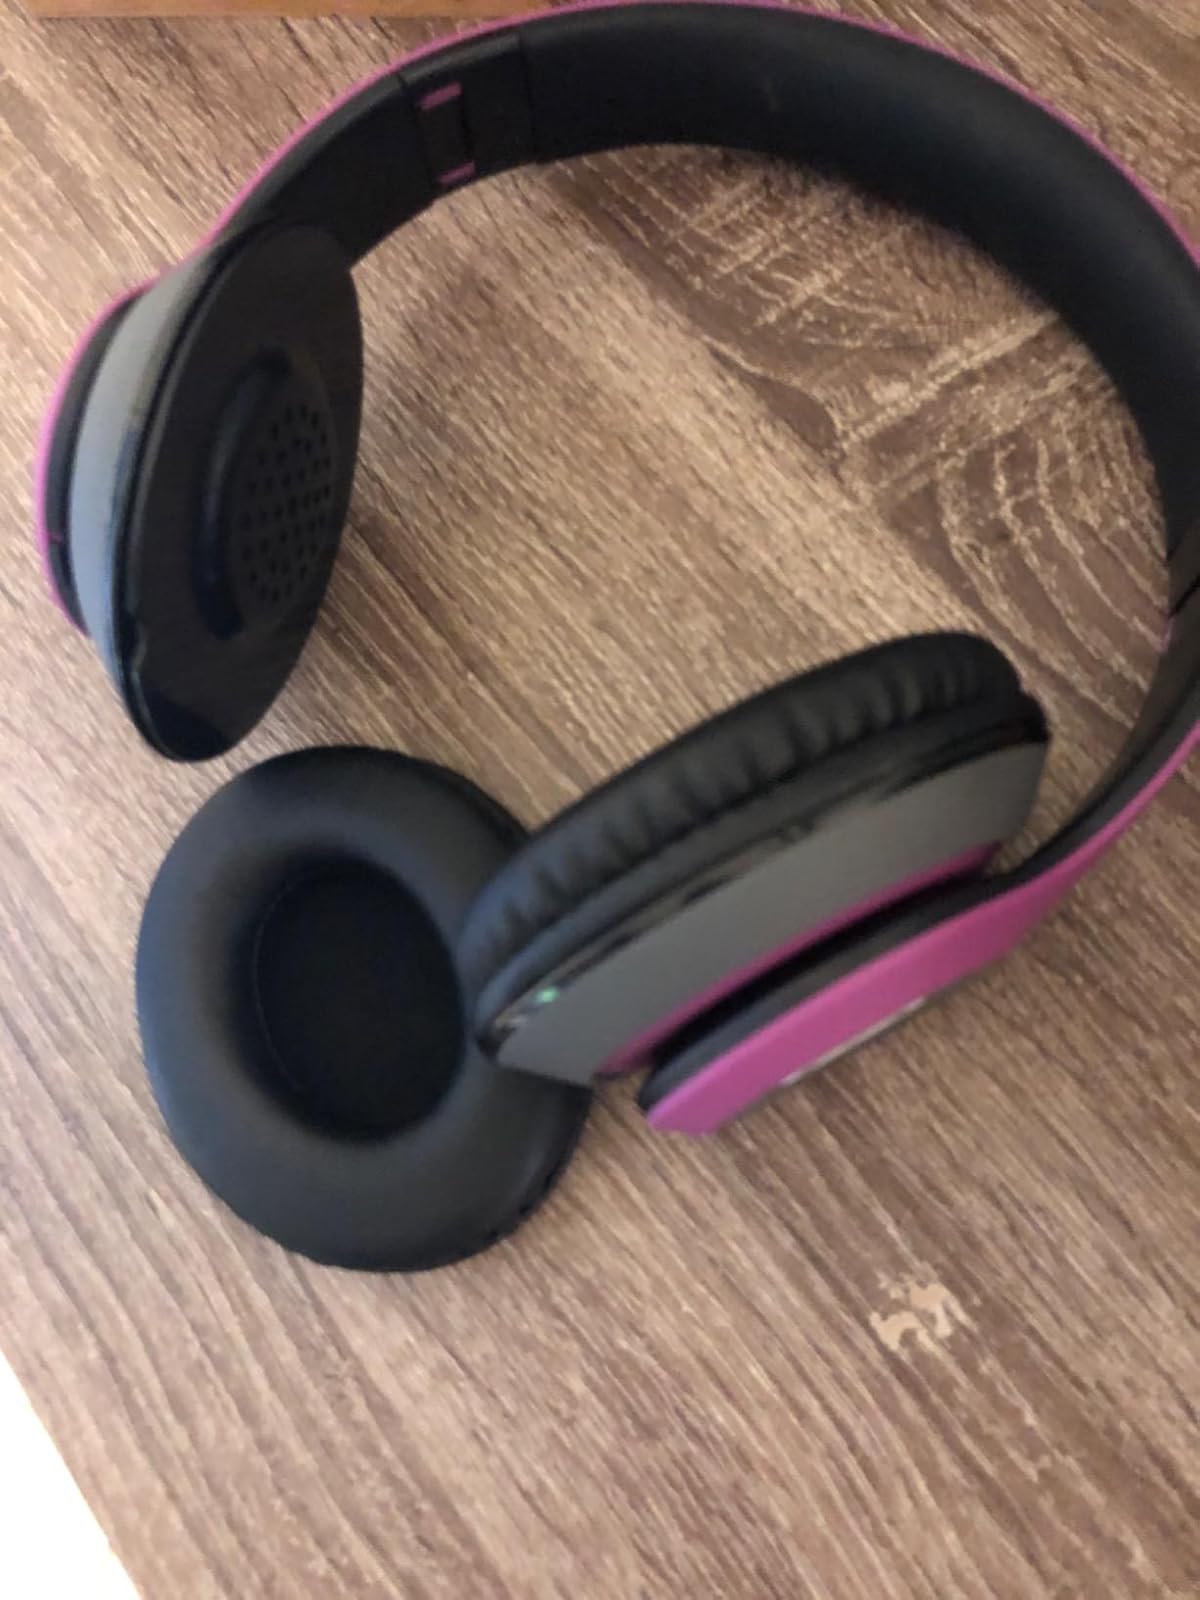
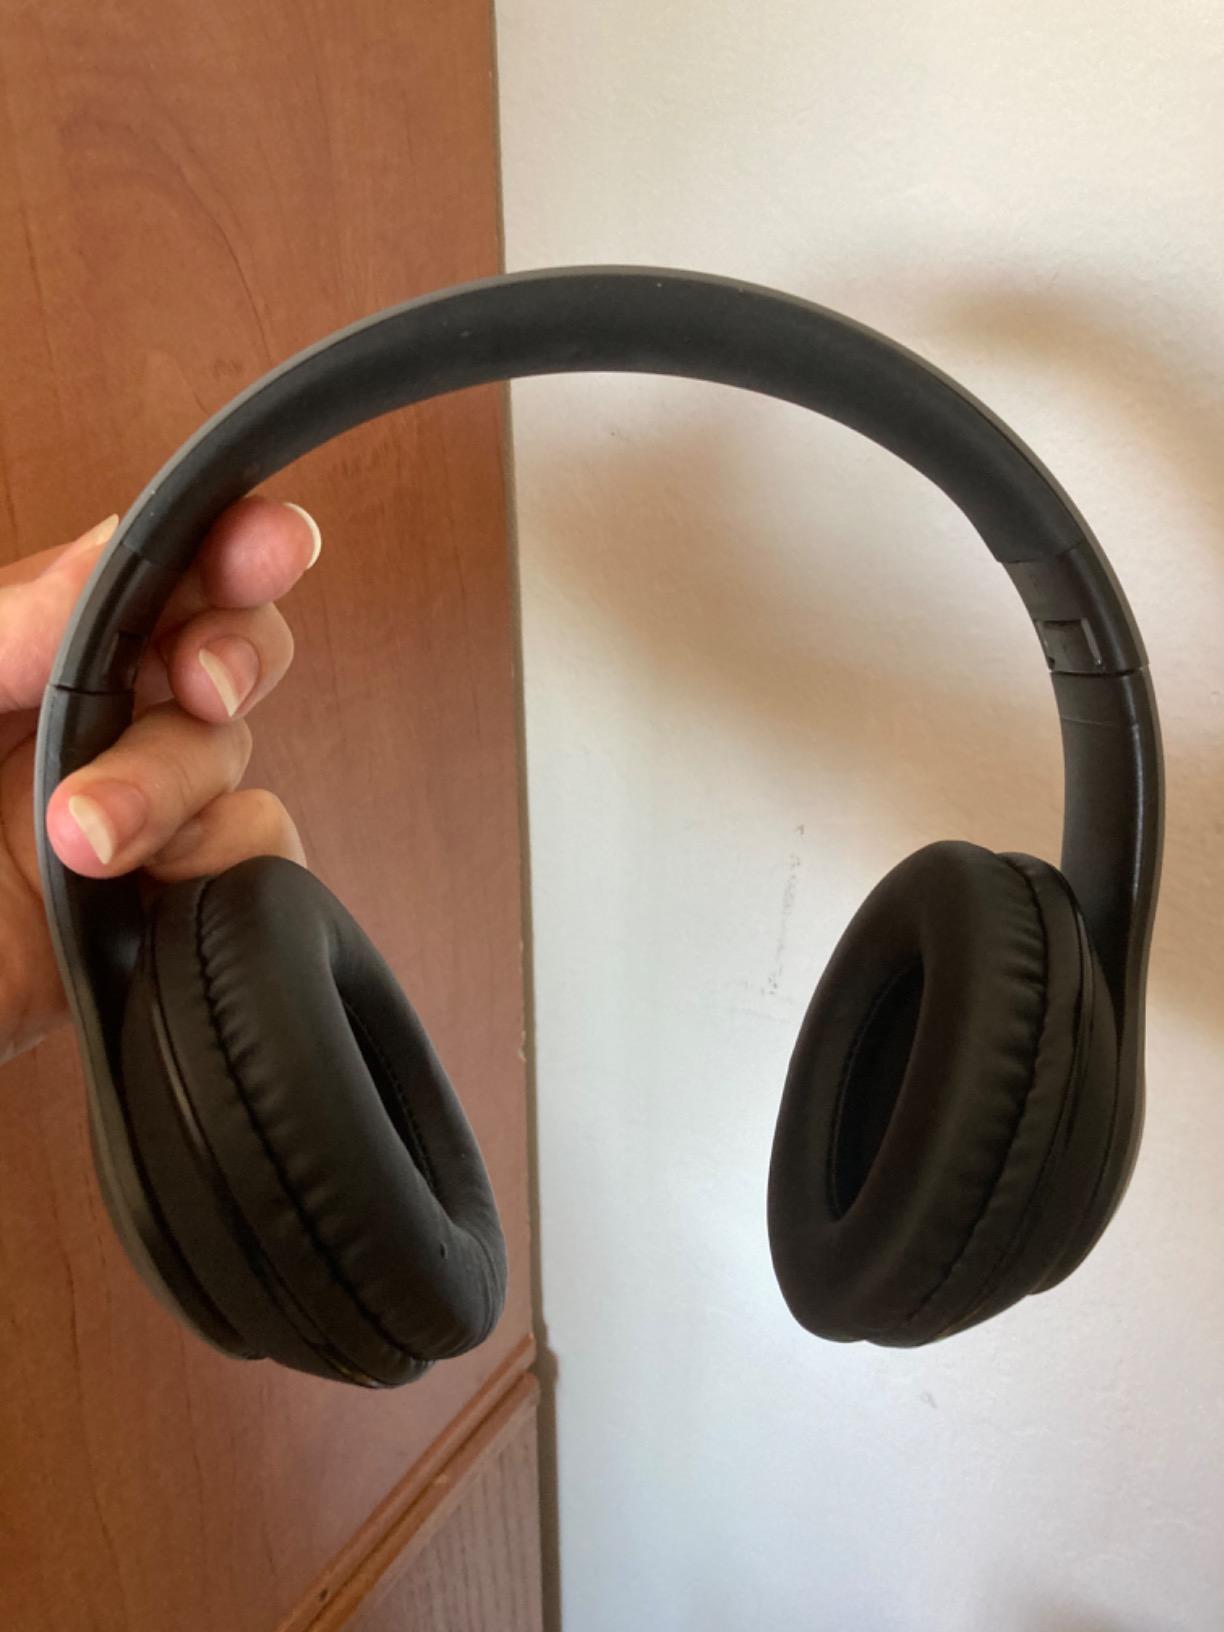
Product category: headphones
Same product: no